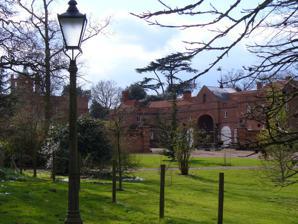
Building: Ockham Park
Country: United Kingdom
Year built: 1638
Country house in Ockham, Surrey Ockham Park Ockham Park House and stables Type Country house Location Ockham, Surrey Coordinates 51°17′52″N 0°28′24″W / 51.2978°N 0.4734°W / 51.2978; -0.4734 Built c. 1638 Rebuilt 1728–1729 Listed Building – Grade II* Official name Ockham Park House Designated 14 June 1967 Reference no. 1029400 Listed Building – Grade II* Official name Stables to Ockham Park House Designated 14 June 1967 Reference no. 1188468 Listed Building – Grade II* Official name Orangery to Ockham Park Designated 14 June 1967 Reference no. 1377806 Location of Ockham Park in Surrey Ockham Park is a seventeenth-century English country house in Ockham, Surrey . The house is a square two-storey block in red brick with 7 bays on each side with a hipped tiled roof. The nearby two-storey stable block is grade II* listed and now converted into flats. History Built c. 1638 for the Weston family as their new manor house , it was altered in 1727–9 to designs by Nicholas Hawksmoor for Lord King , the Lord Chancellor , created 1st Baron King in 1725. In the 1830s it was extended in Italianate style for the seventh Lord King . His son William was elevated to an earldom as the Earl of Lovelace and lived here with his wife Ada Lovelace . The house remained in the hands of the family until it was gutted by fire in 1948. The fire left the orangery , stable block, kitchen wing, and a solitary Italianate tower. The estate of 4,984 acres (2,017 ha) was in part made public once again insofar as it contributed back to Ockham and Wisley Commons but otherwise was auctioned on 21 October 1958. The surviving buildings, in part, were restored in the 1970s. Depictions Ockham Park, Surrey, c. 1850 A steel intaglio engraving "Ockham Park, seat of the Right Hon. the Earl of Lovelace "  by T. A. Prior after a painting by T. Allom, was used in print for in E.W. Brayley 's A Topographical History of Surrey (1850). References